Dead Sea Scrolls

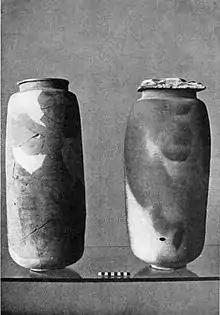
Two of the pottery jars that held some of the Dead Sea Scrolls found at Qumran

Wadi Qumran Cave 11 was discovered in 1956 and yielded 21 texts of the Dead Sea Scrolls, some of which were quite lengthy. The Temple Scroll, so called because more than half of it pertains to the construction of the Temple of Jerusalem, was found in Cave 11 and is by far the longest scroll. It is 26.7 feet (8.15 m) long; its original length may have been over 28 feet (8.75 m). The Temple Scroll was regarded by scholar Yigael Yadin as "The Torah According to the Essenes". On the other hand, Hartmut Stegemann, a contemporary and friend of Yadin, believes the scroll was not to be regarded as such but was a document without exceptional significance. Stegemann notes that it is not mentioned or cited in any known Essene writing.